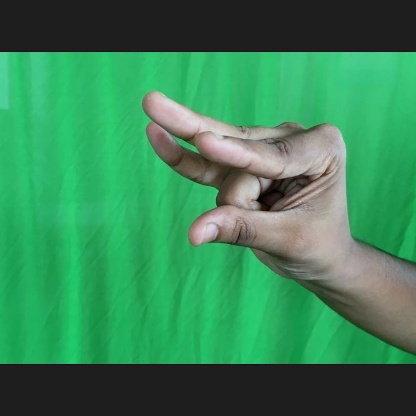
Mudra: Kangulam